Describe the emotion expressed in this image:  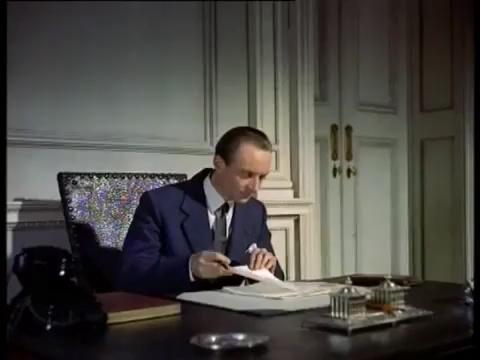
This person displays Fear, valence and arousal with high intensity.